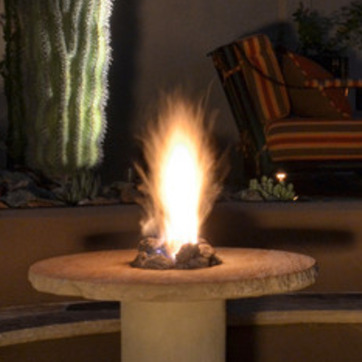
Material: other